Upper Slaughter

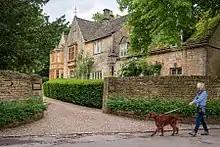
Lords of the Manor Hotel, Upper Slaughter

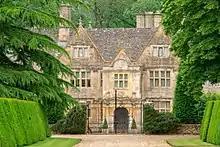
Upper Slaughter Manor, a Grade I Listed property

The name of the village derives from the Old English word "slohtre" meaning "wet land".